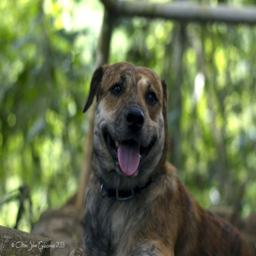
a photo of a dark brown dog .